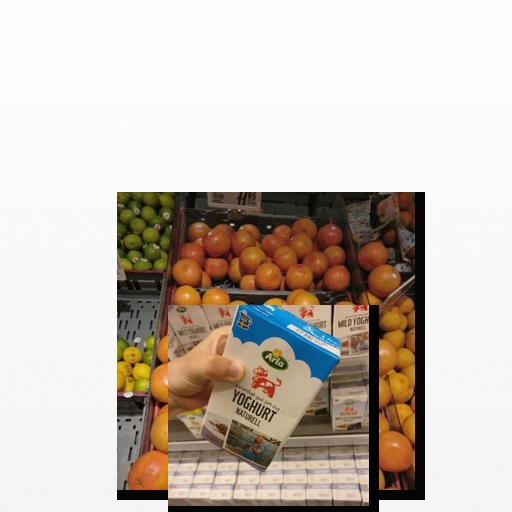
Food items: natural_yogurt, red_grapefruit